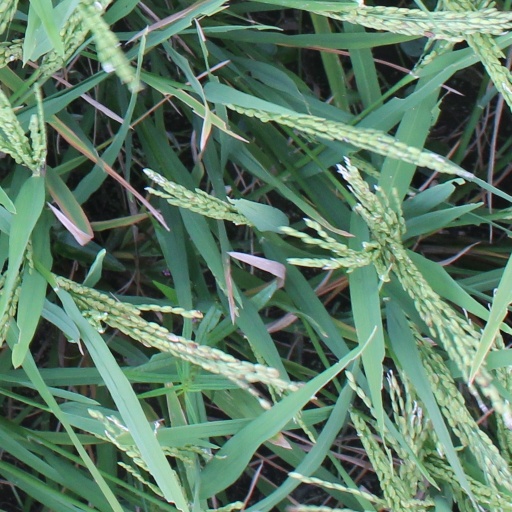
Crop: rice